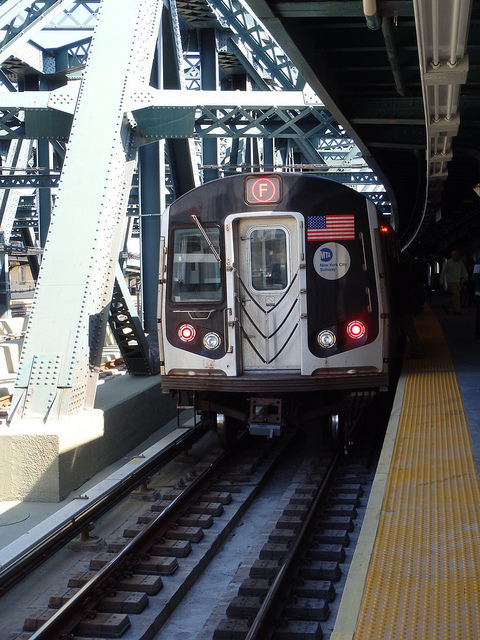
An F train subway car standing at a station

A train is going under an enclosure on the rails.

A train is rounding the tracks to enter a train station.

the back end of a train as it pulls into a station

A subway train parked at a train stop.